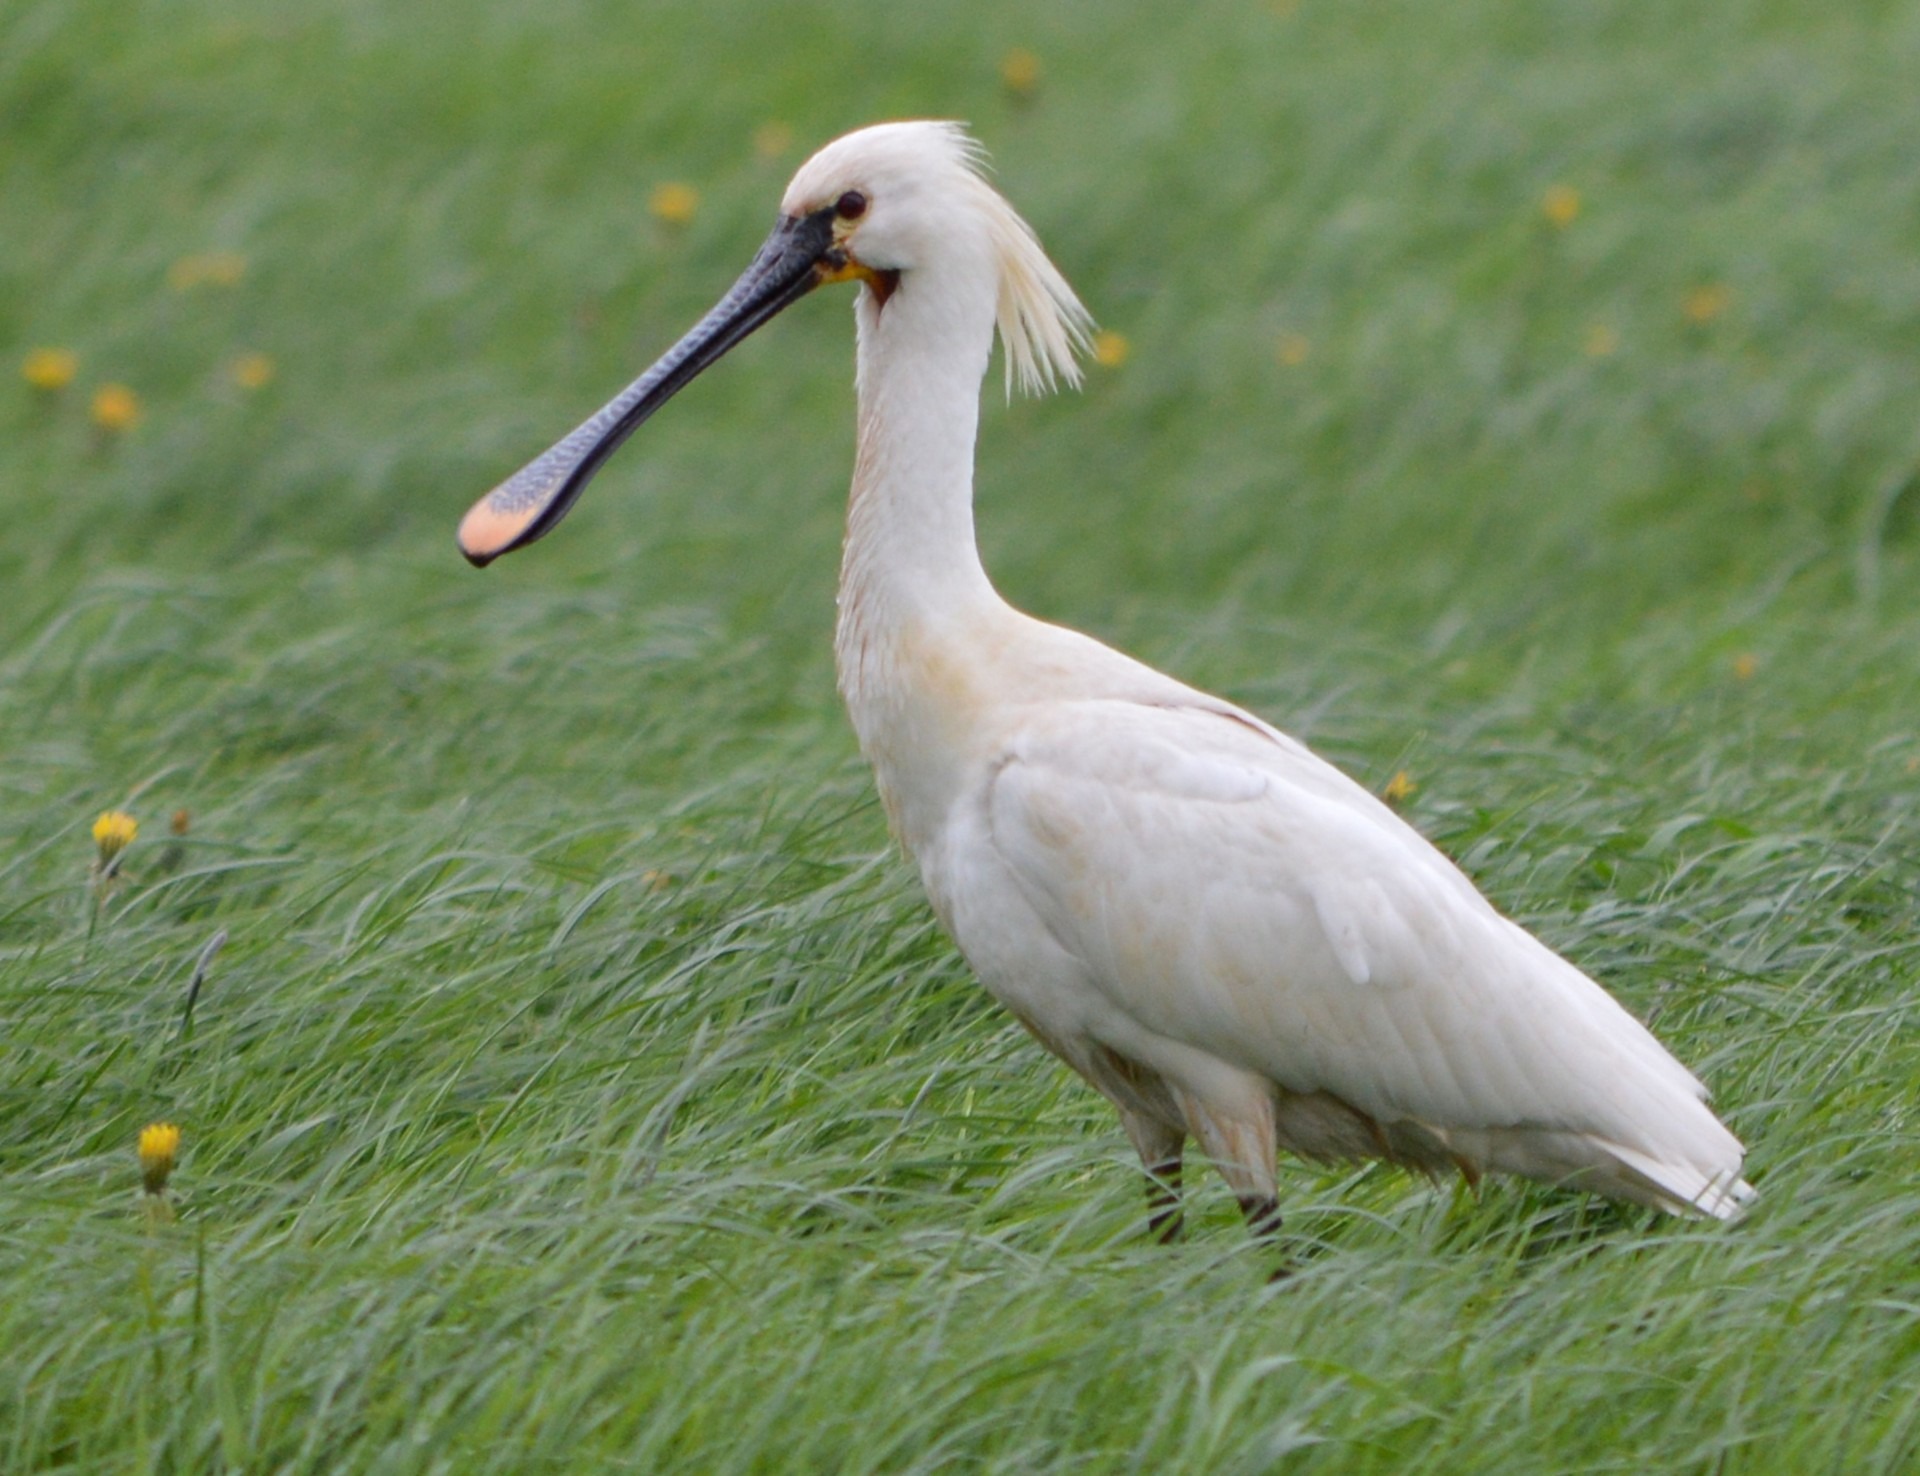
water, nature, bird, wing, white, wildlife, wild, beak, natural, feather, avian, fauna, stork, wings, vertebrate, bill, ibis, shape, spoonbill, white stork, great egret, ciconiiformes